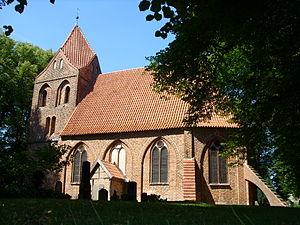
Dorf Mecklenburg est une commune allemande située dans l'arrondissement du Mecklembourg-du-Nord-Ouest du Land de Mecklembourg-Poméranie-Occidentale. Elle est le chef lieu de l'amt de Dorf Mecklenburg-Bad Kleinen.